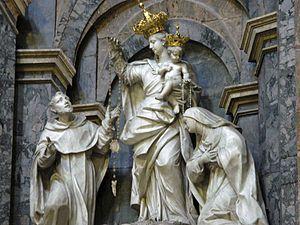
L'église Santa Caterina a Formiello est une église monumentale de Naples située piazza Enrico De Nicola, adjacente à la porta Capuana et au Castel Capuano.